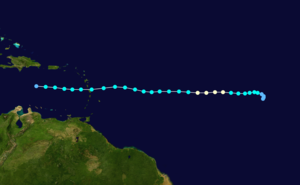
La saison cyclonique 2018 dans l'océan Atlantique nord est la saison des ouragans atlantiques qui officiellement se déroule selon l'Organisation météorologique mondiale du 1ᵉʳ juin au 30 novembre 2018. C'est la seconde année que le National Hurricane Center américain émettra des avis et avertissements pour des « cyclones tropicaux potentiels », des perturbations qui n'ont pas encore atteint au moins le stade de dépressions tropicales mais qui ont une probabilité élevée de le devenir et qui peuvent causer des effets importants aux terres dans les 48 heures suivantes. Les avis pour ces tempêtes potentielles auront le même contenu que les avis normaux mais incluront la probabilité de développement.